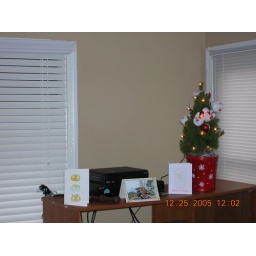
1st xmas tree in the new house